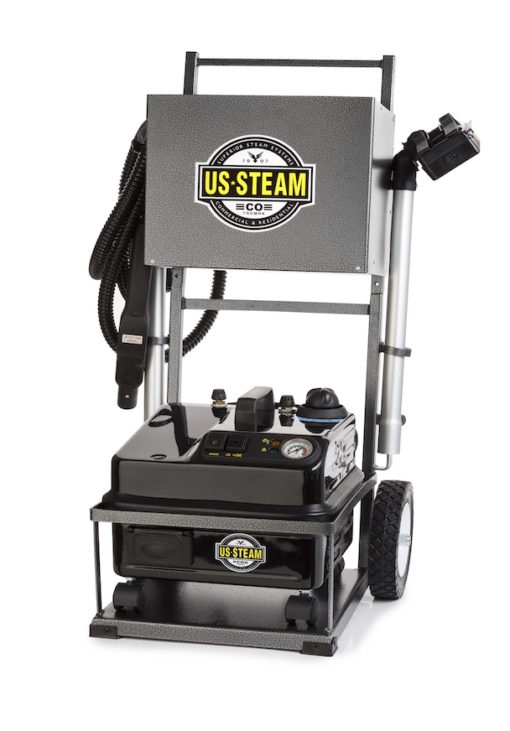
US Steam Eagle Commercial Steamer
Brand: US Steam
The Eagle is the top selling steam cleaner in America. It has a continuous fill boiler which means you can use it all day without stopping. It’s tough enough Home Depot rents our steamer in their stores. Heavy Commercial Use Includes cart and all cleaning attachments All Day Use, No Down Time Continuous Fill Dual Tank Heating System Stainless Steel Case Weight 19lbs Operating Pressure: 75psi Steam Temperature: 305F
Category: Home & Garden > Household Appliances > Floor & Steam Cleaners > Carpet Steamers > Professional Carpet Steamers